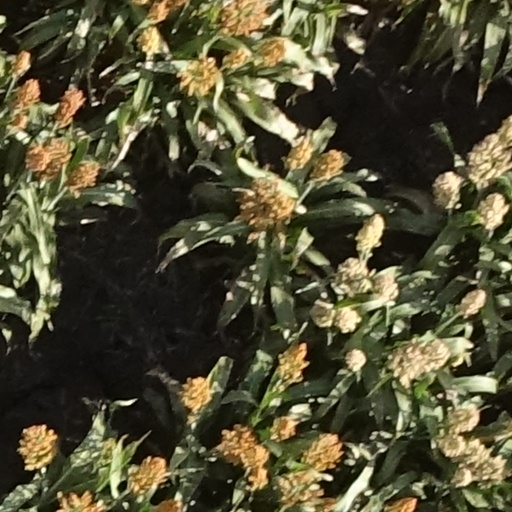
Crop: sorghum